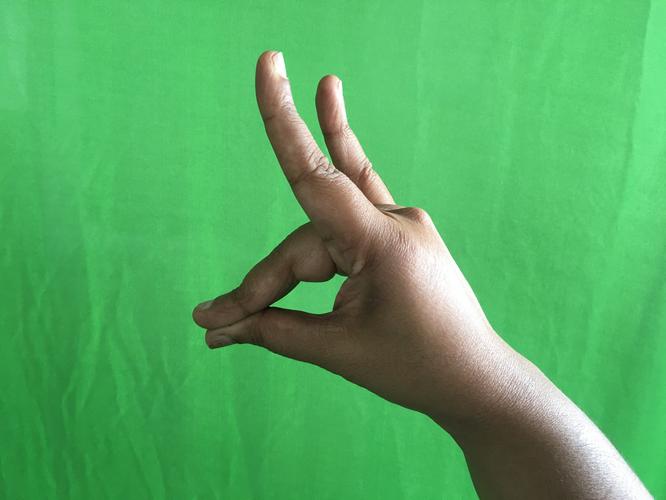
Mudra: Simhamukham
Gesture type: single_hand